Thomas Wills (minister)

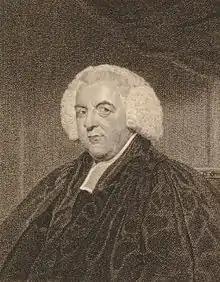
Thomas Wills

Born at Truro, Cornwall, on 26 July 1740, he was the son of Thomas Wills of St. Issey and his wife Mary Spry; his mother and twin-sister died at his birth. The father died a year or two later. The two surviving sons were adopted by the eldest aunt, Lucy Spry of Truro, who died in 1755, leaving most of her fortune to Thomas. The elder boy, John Wills (d. 11 Oct. 1764), became a lieutenant in the navy under his relative Richard Spry. The younger son Thomas, after his aunt's death, was put under the care of her brother-in-law, Thomas Michell of Croft West, near Truro, and placed at Truro Grammar School, where he attended the ministry of Samuel Walker.